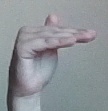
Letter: khaa